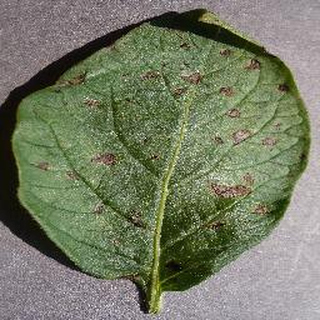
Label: potato_early_blight